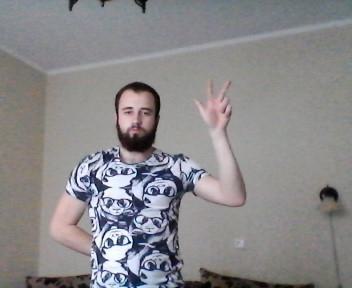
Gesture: three2